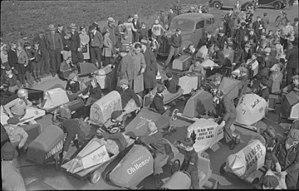
Foule observant le départ d'une vingtaine de participants à une course de boîtes à savon."